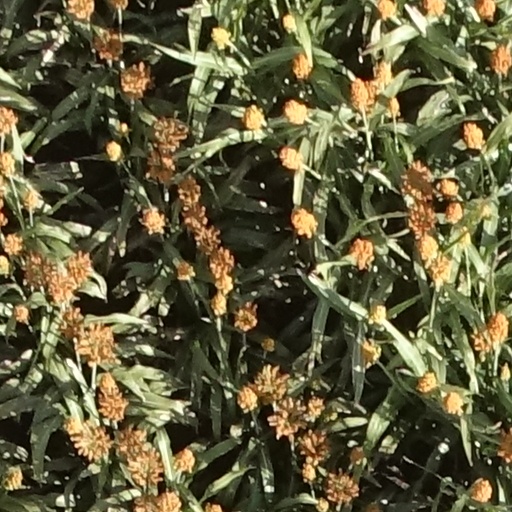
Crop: sorghum